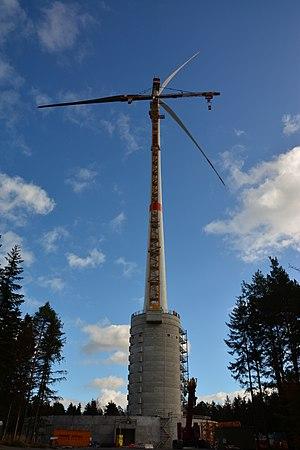
Les monts de Souabe et Franconie ou la Forêt souabe-franconienne est une zone montagneuse de basse altitude au nord-est du Bade-Wurtemberg. Le point culminant est la Hohe Brach avec 586 m d’altitude dans la forêt de Mainhardt. Ils font partie intégrante de la cuesta souabe, pendant allemand des cuestas de Lorraine. Ils sont composés de plusieurs petits massifs de faible altitude très boisés dont la jonction est assurée par des vallons de petits cours d’eau qui entaillent plus des hauts plateaux que de vrais sommets. En raison de sa configuration géologique du Keuper moyen et inférieur marqué par le grès à roseaux et la dolomie, des thalwegs torrentiels incisent les parties supérieures en formant des cascades sur rochers dénudés et des vallons en V très inaccessibles qu’on désigne localement par le terme « Klinge ».